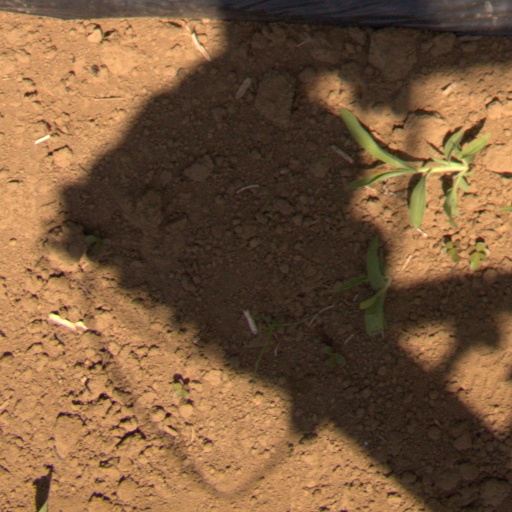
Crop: Jerusalem artichoke